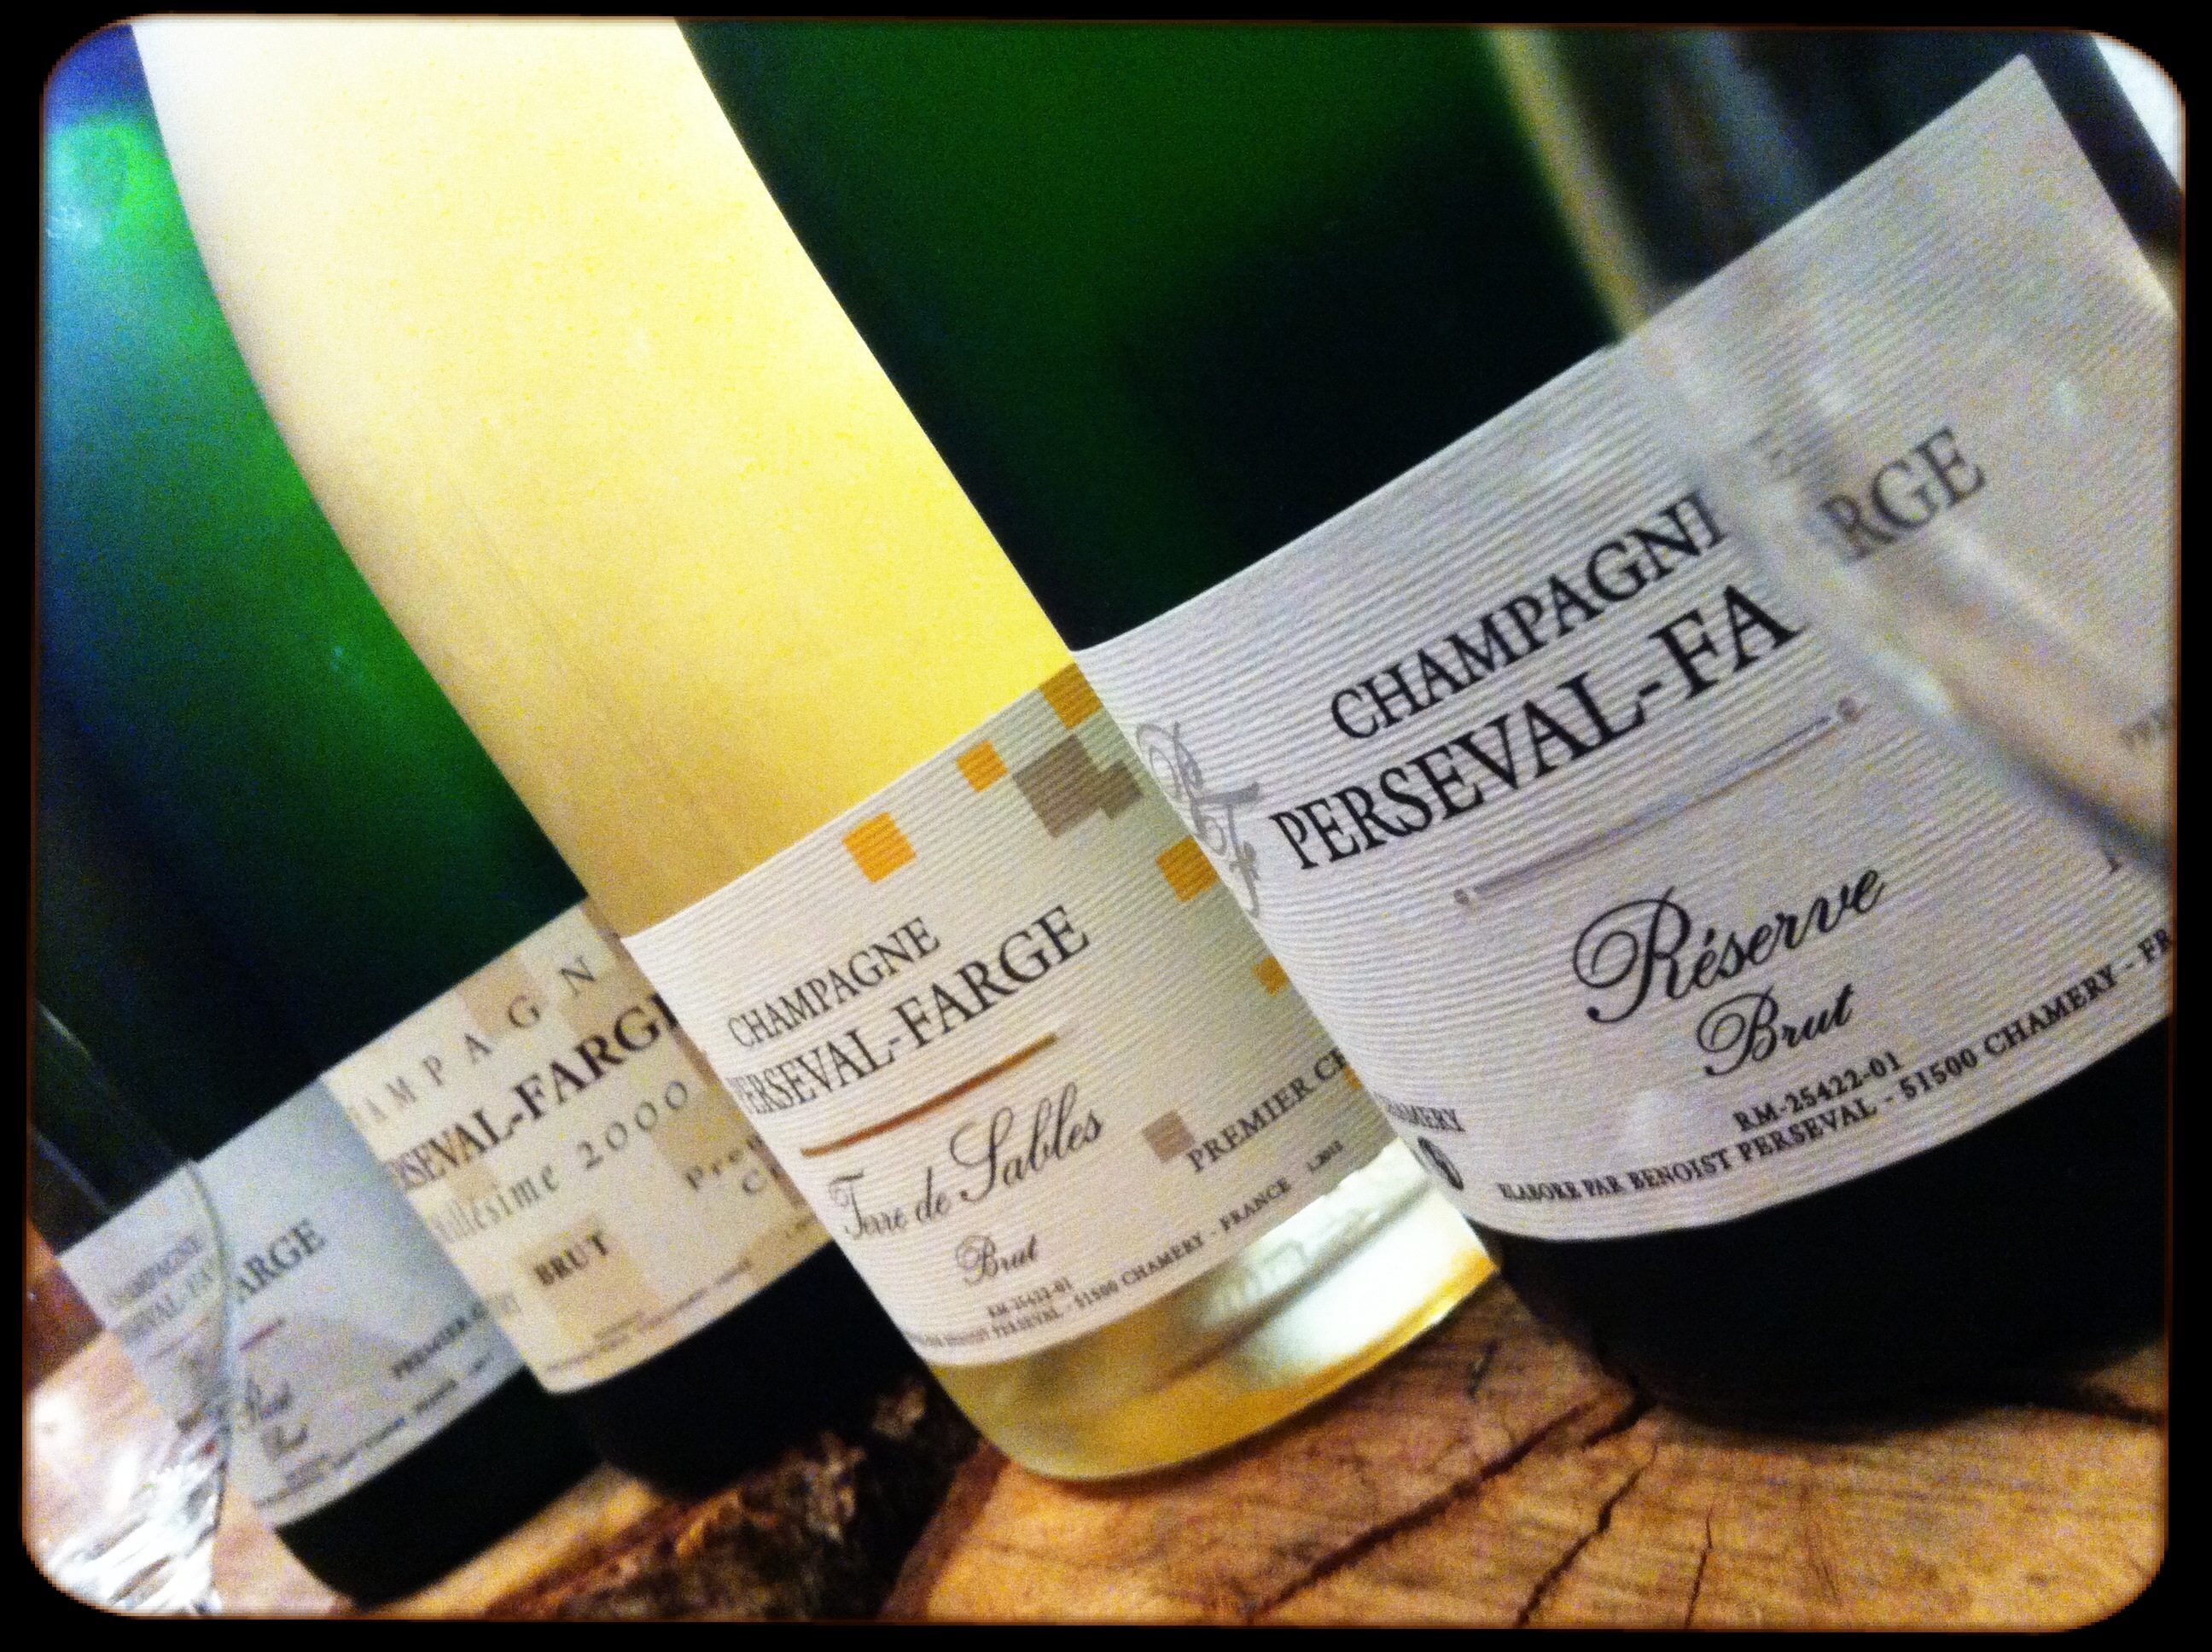
table, wine, glass, france, cup, drink, bottle, christmas, alcohol, label, brand, festival, holidays, bottles, sparkling, bubbles, champagne, reims, liqueur, flute, eve, aperitif, bio, white wine, new year's eve, alcoholic beverage, apero, distilled beverage